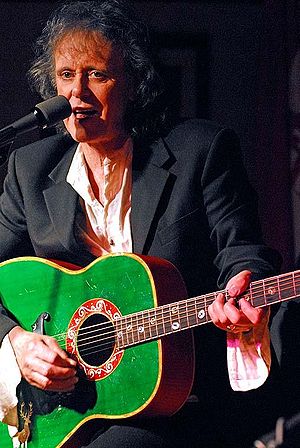
Donovan
Donovan i Washington 2007
Donovan Philips Leitch, 10. maj 1946 er en skotsk visesanger, komponist og guitarist. Han viste sig tidligt som en musikalsk eklektiker, som både har lavet rene rockalbum og jazzalbum. Han blev også en af frontfigurerne indenfor hippiebevægelsen. Han blev i starten omtalt som det britiske svar på Bob Dylan, men de er som artister så forskellige, at enhver sammenligning er forkert.